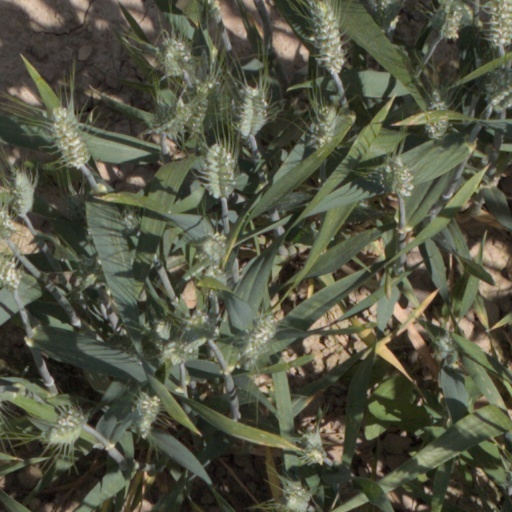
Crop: wheat